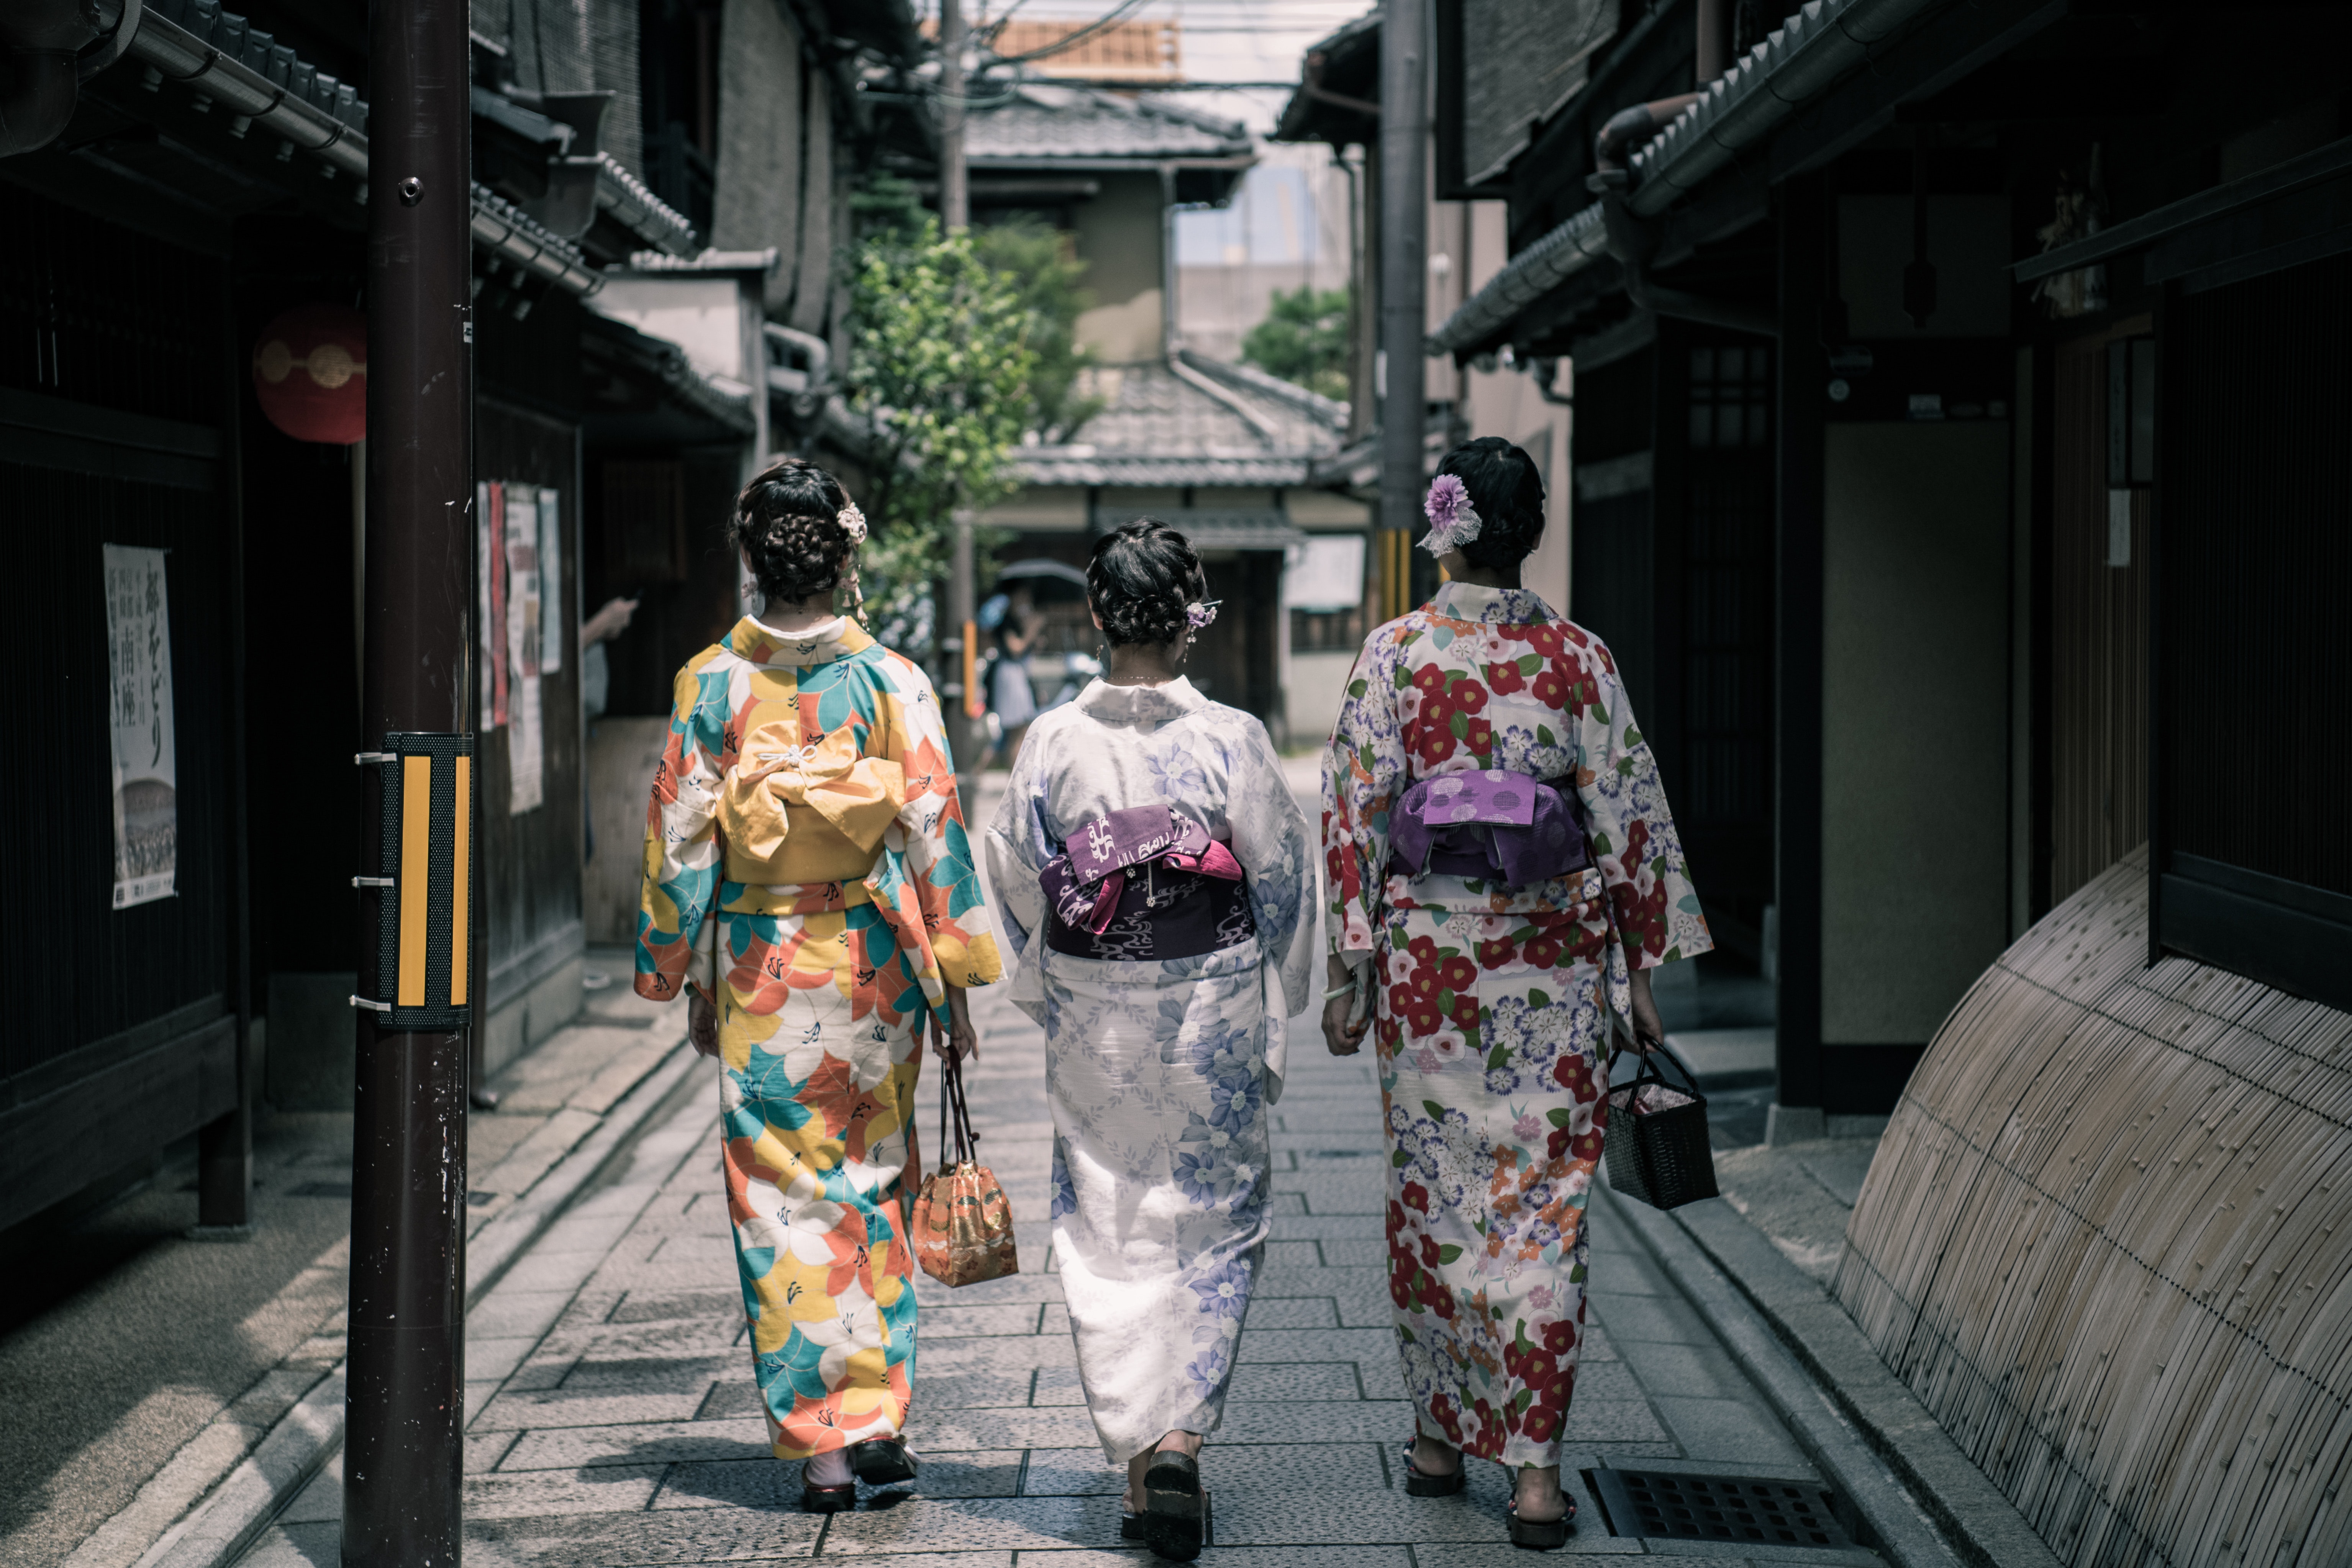
infrastructure, road, street, temple, kimono, costume, city